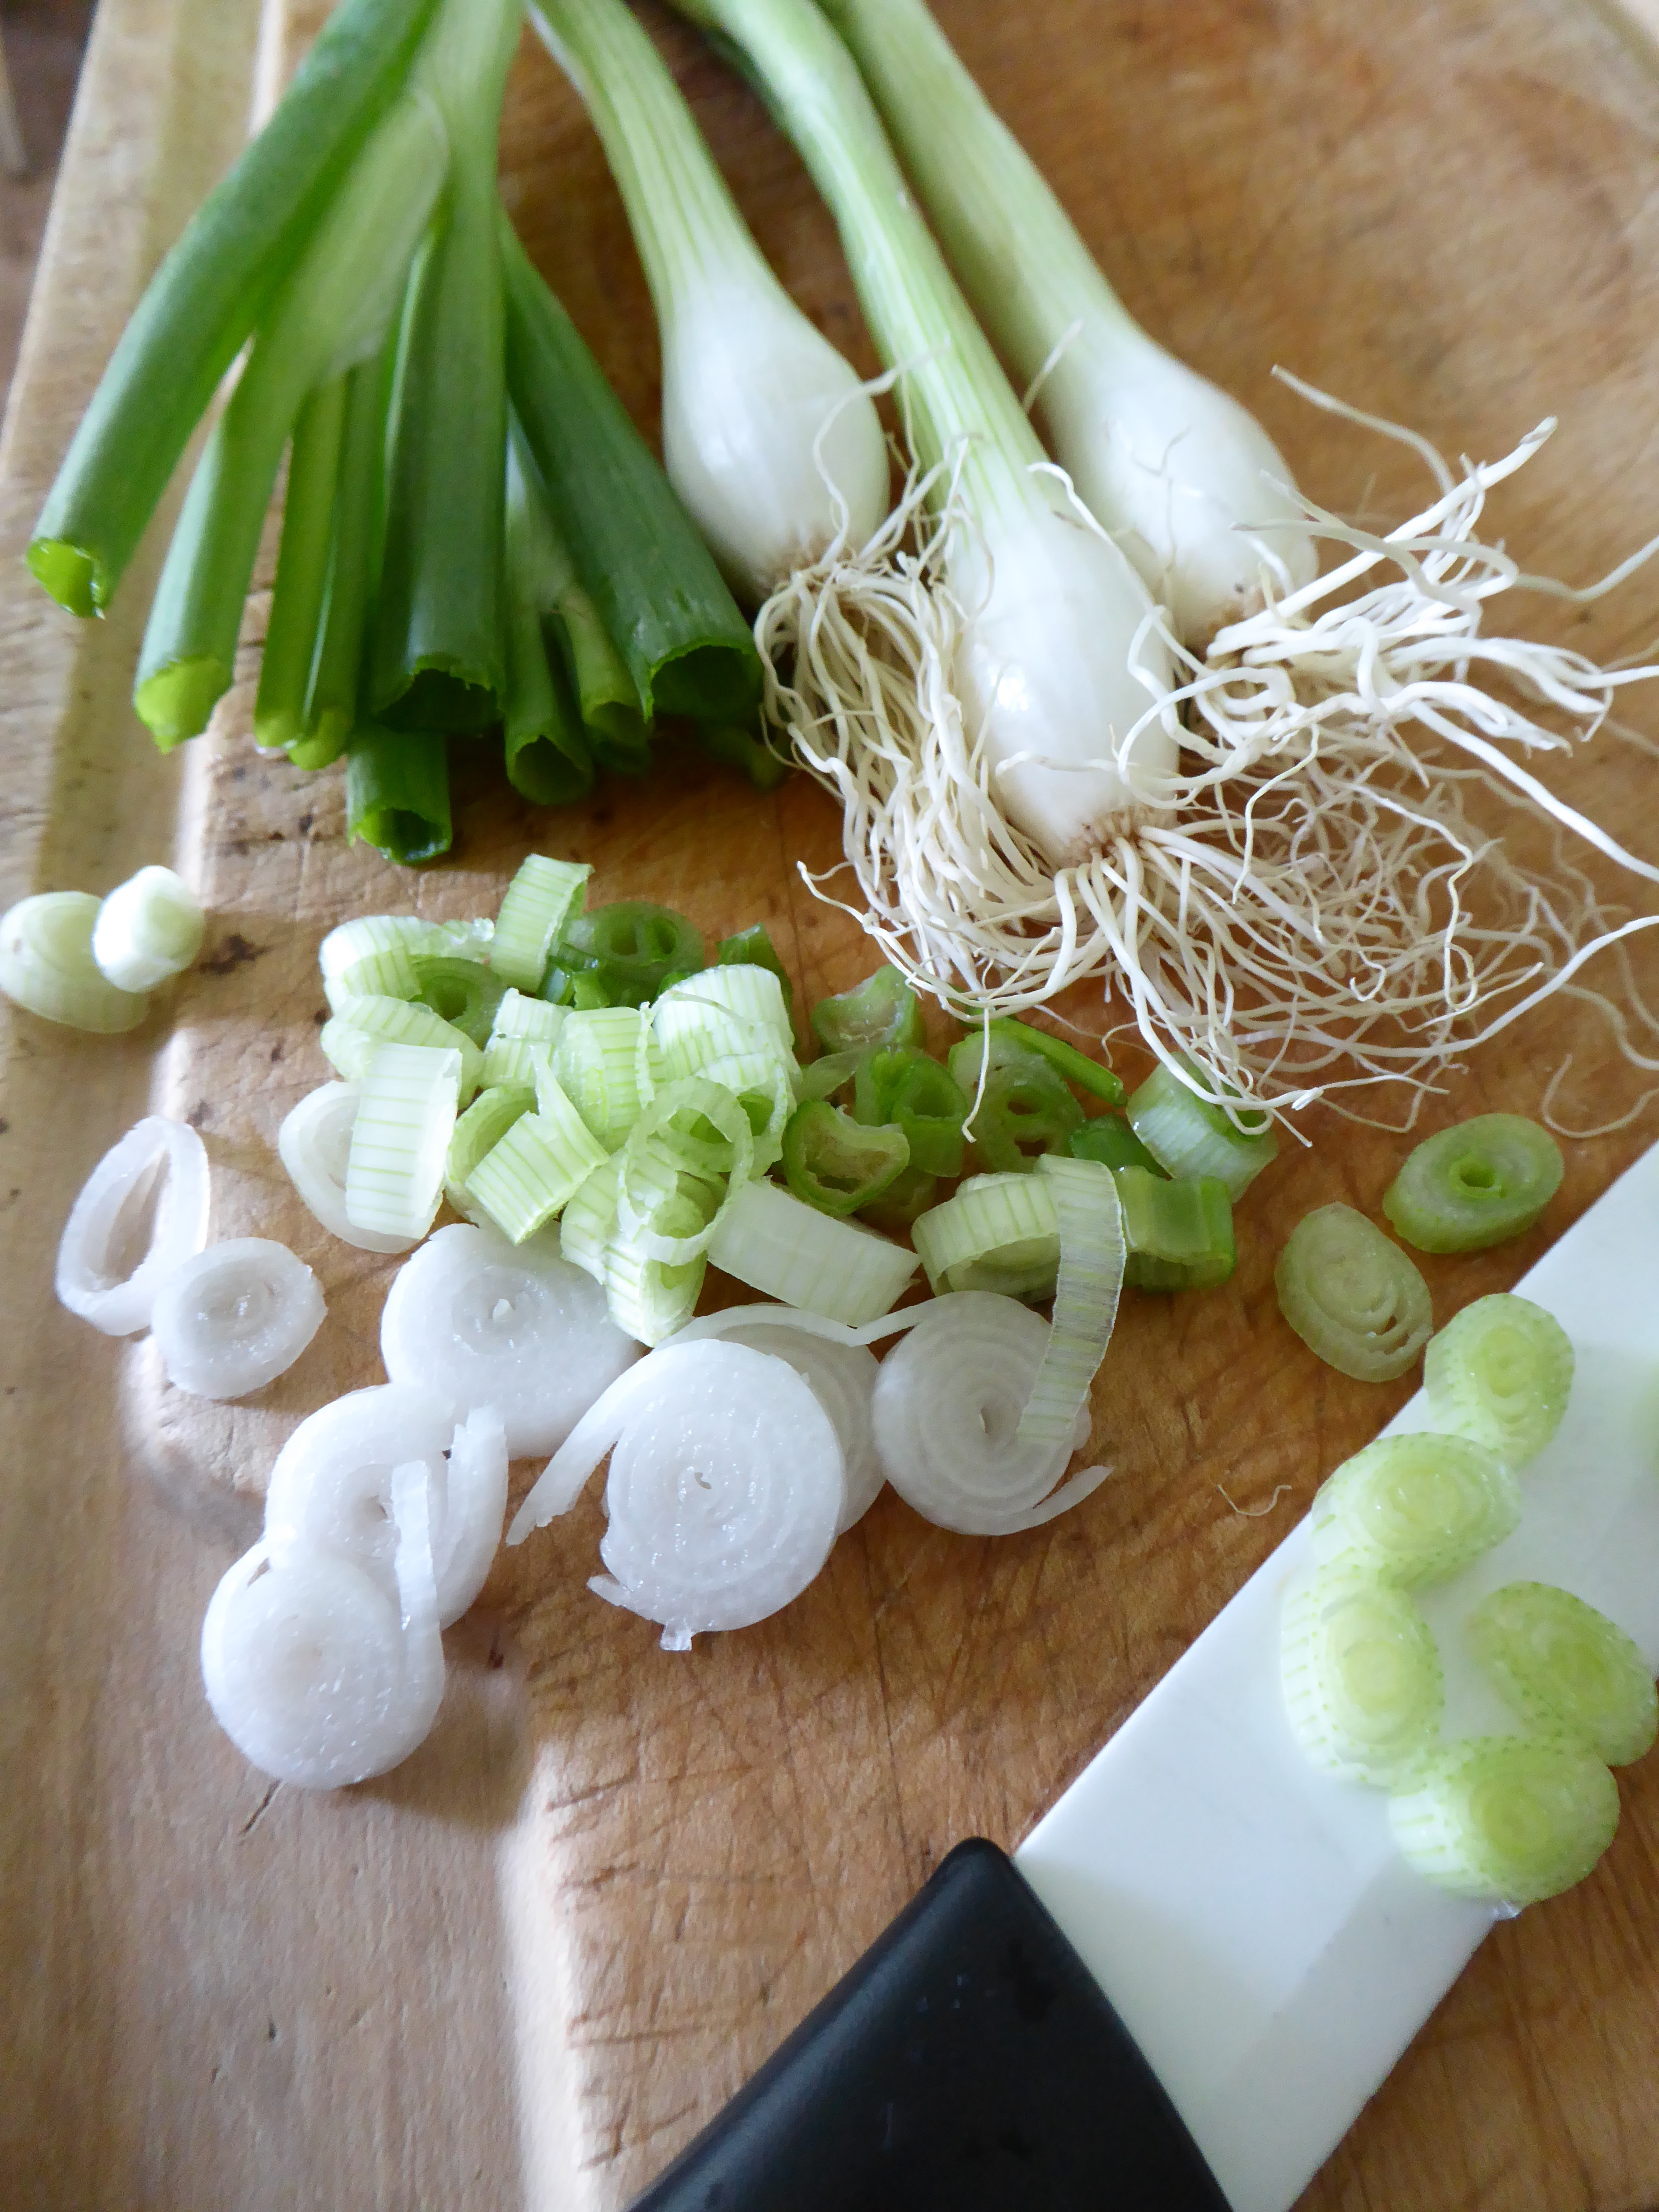
plant, white, flower, dish, food, green, herb, produce, vegetable, cuisine, cook, vegetables, leek, flowering plant, tuber, spring onion, root network, spring onions, onion rings, leek greenhouse, land plant, onion genus, scallion